Elena of Moldavia

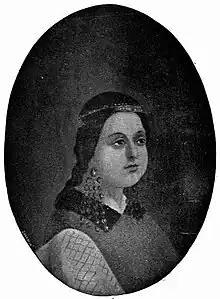
Fantasy portrait from the album of the Bucharest National Museum of Antiquities (1904)

Elena Stefanovna of Moldavia, also known as Elena of Wallachia (– 18 January 1505), was a Moldavian princess as a daughter of Stephen III, who later became the grand princess consort of Moscow in 1483 as the wife of Ivan the Young, the heir of Ivan III of Russia.